Cherepovets constituency

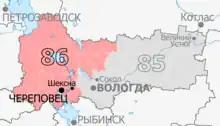
Constituency boundaries since 2016

The Cherepovets constituency (No.86) is a Russian legislative constituency in Vologda Oblast. The constituency covers western Vologda Oblast and the industrial city Cherepovets.